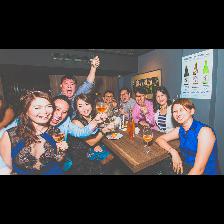
Label: Human